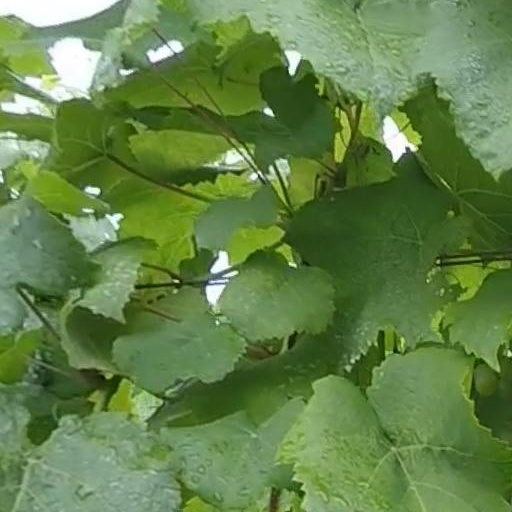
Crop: grape